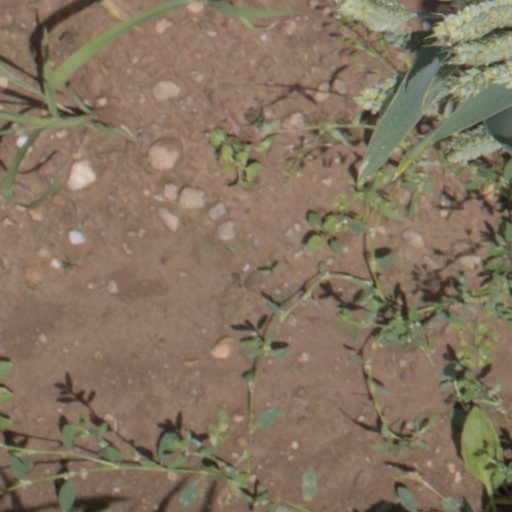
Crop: wheat